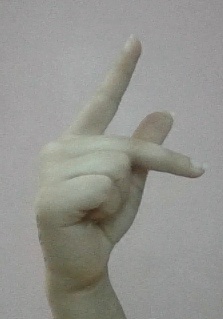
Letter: dha